Municipality (Austria)

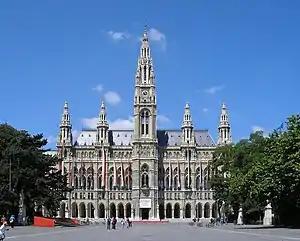

All real estate in Austria falls within a municipality's borders, meaning that there are no unincorporated areas and no way for either the government or any resident to sidestep the requirement that each permanent resident be part of a municipal community. (B-VG 116 (2)).